Religion in Indonesia

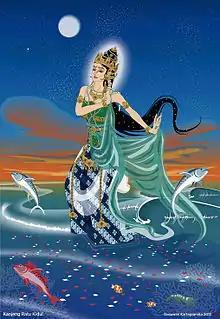
Nyai Roro Kidul, the goddess of the Southern Sea according to Javanese "Kejawen", "Sunda Wiwitan" and Balinese Hinduism religion

A number of ancestral animistic/polytheistic indigenous religions (Austronesian and Papuan ethnic beliefs) are present, which were dominant throughout the archipelago before the arrival of Dharmic and Abrahamic religions. Some still exist in some parts of Indonesia as either pure or syncretic. They include: